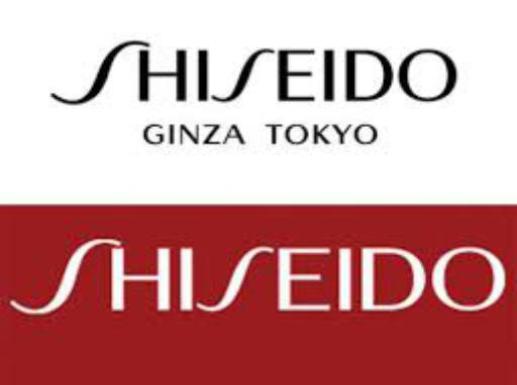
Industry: Necessities